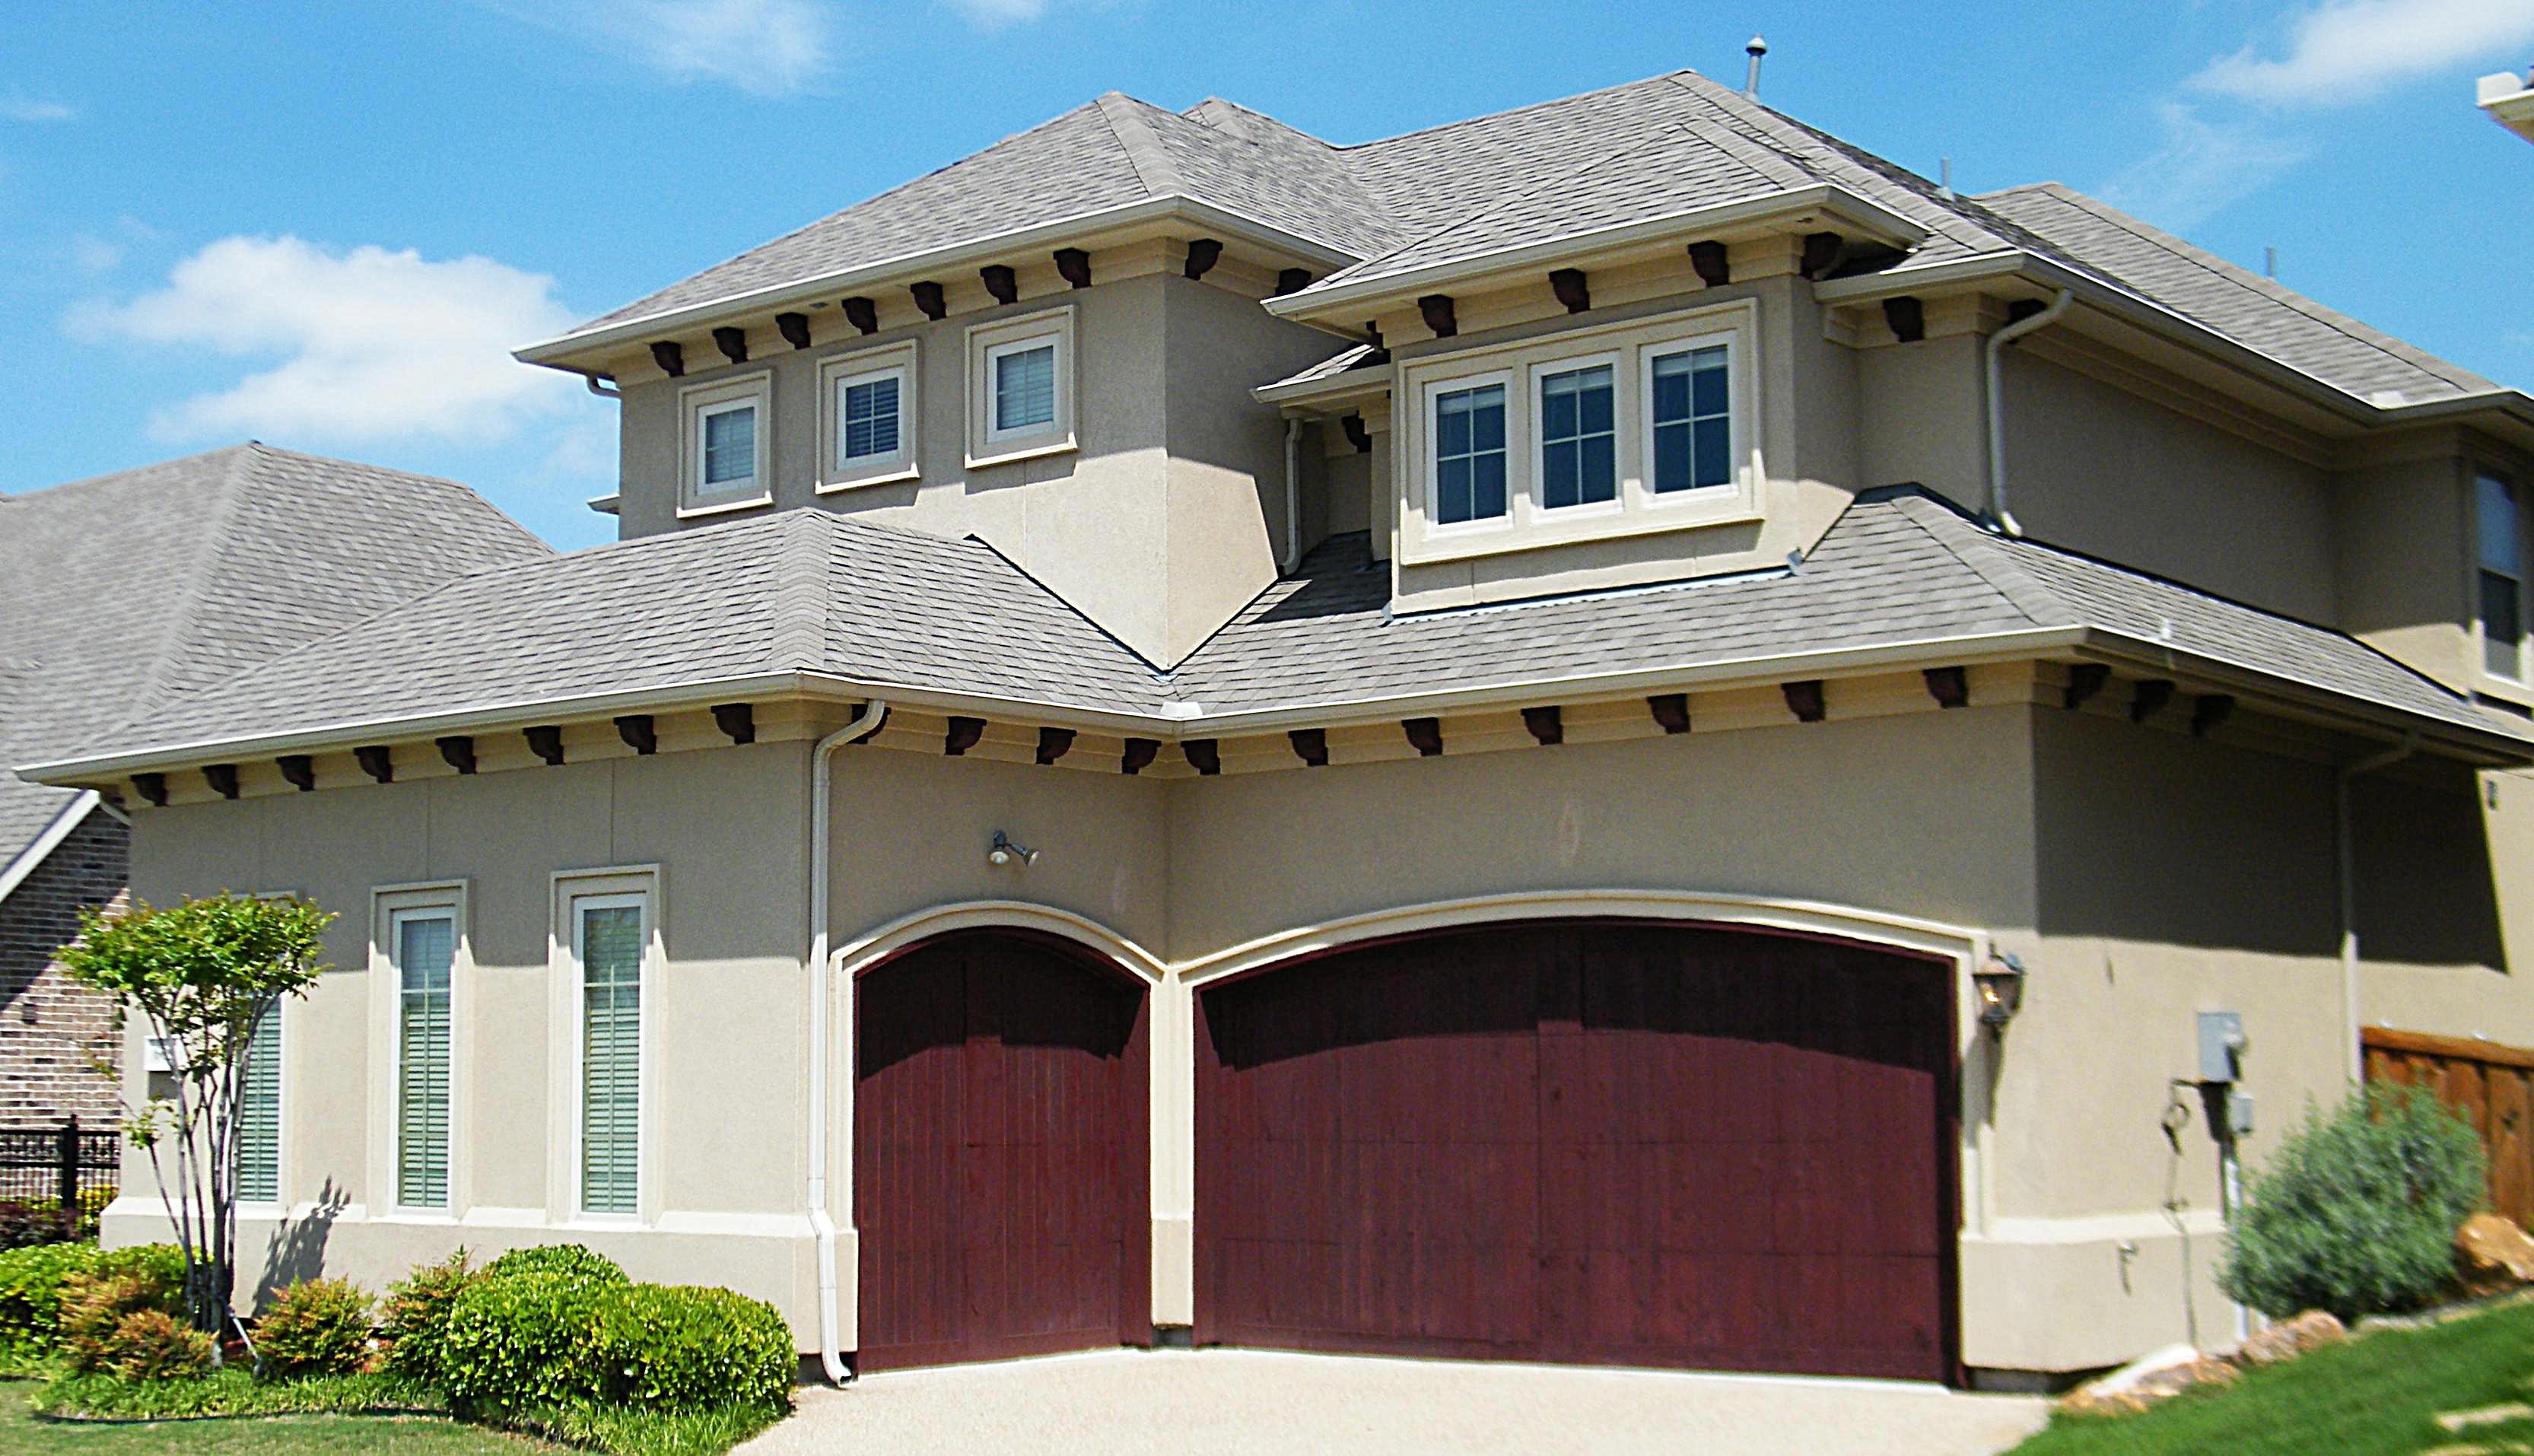
architecture, villa, mansion, house, roof, home, cottage, facade, residence, property, blue sky, clouds, estate, siding, real estate, residential area, outdoor structure, spanish style home, maroon garage doors